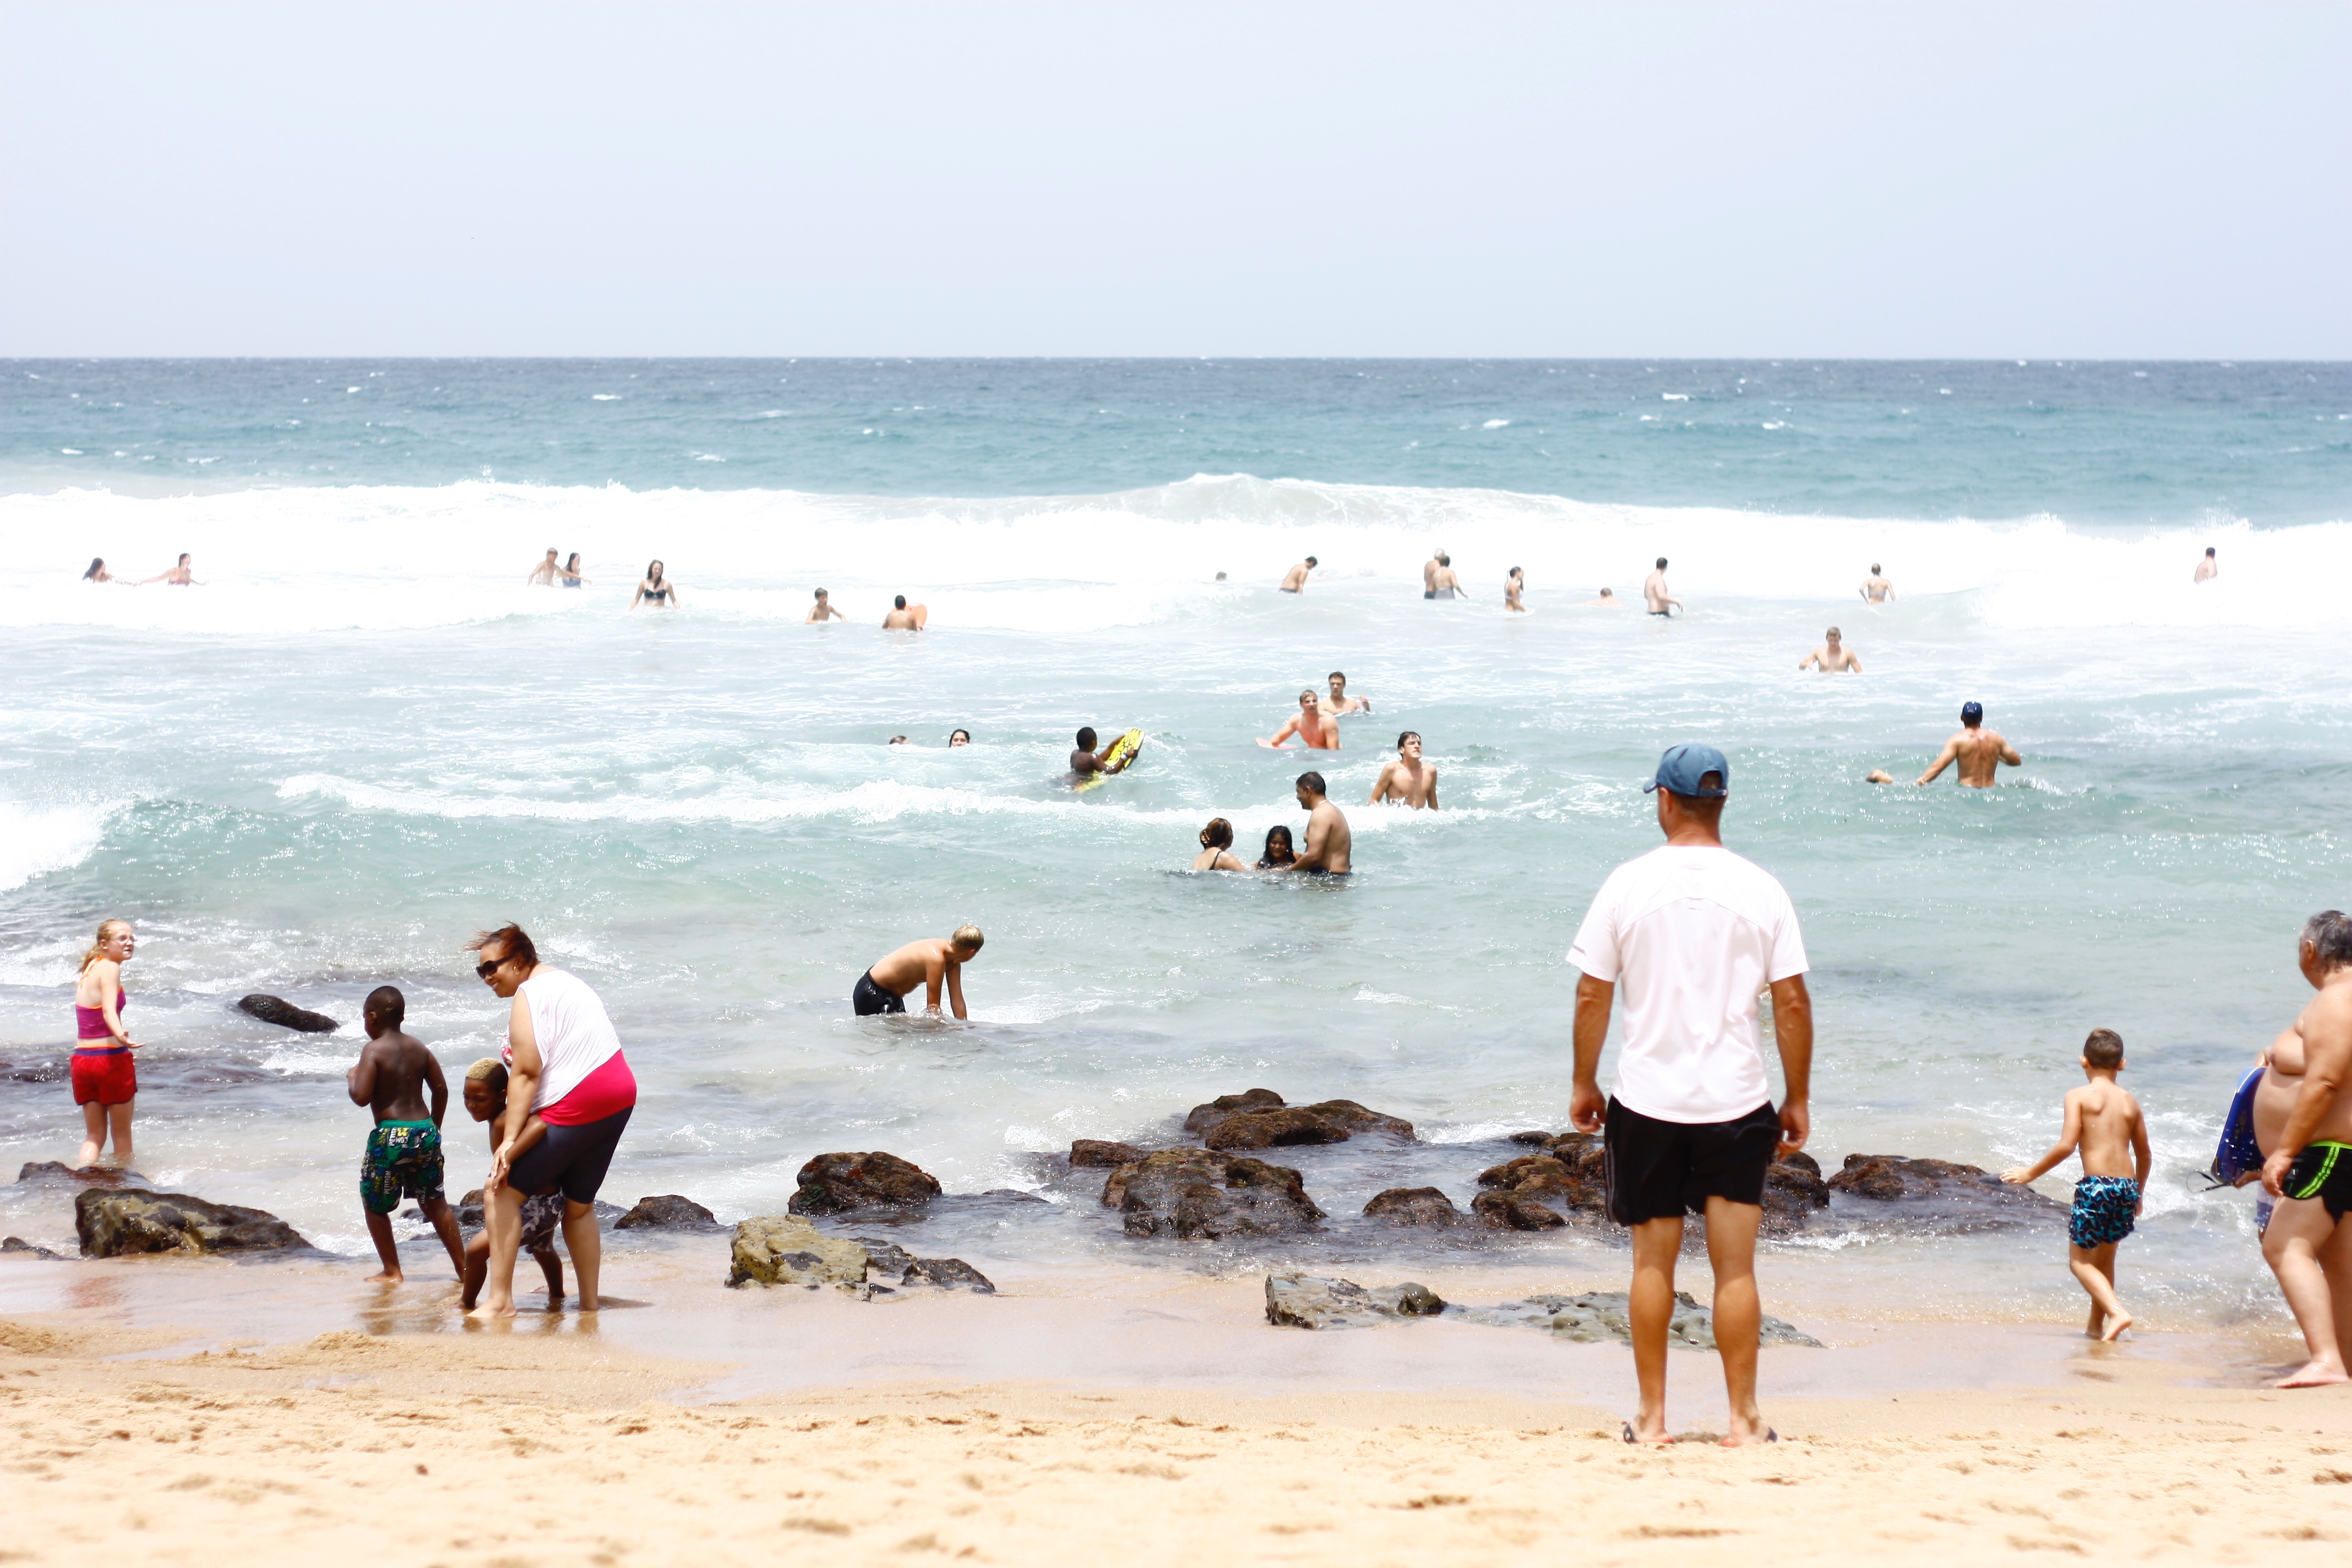
beach, sea, coast, sand, ocean, shore, vacation, body of water, cape